Answer in natural language. Considering the relative positions, is Doorway above or below Window? Choose between the following options: above or below
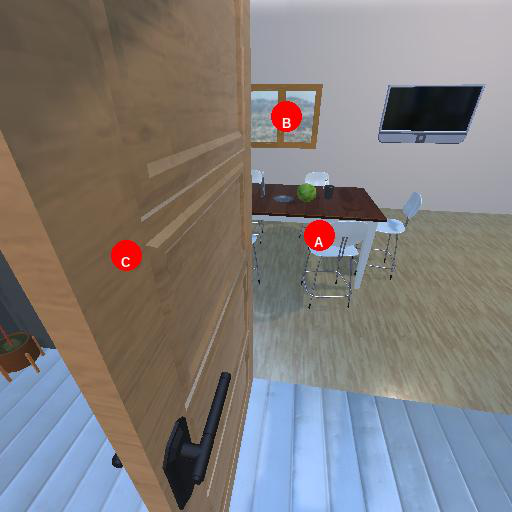
<answer>below</answer>